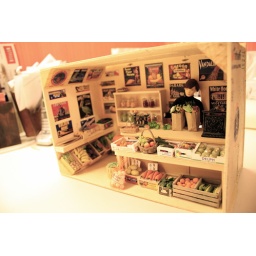
in an old clementine fruit box